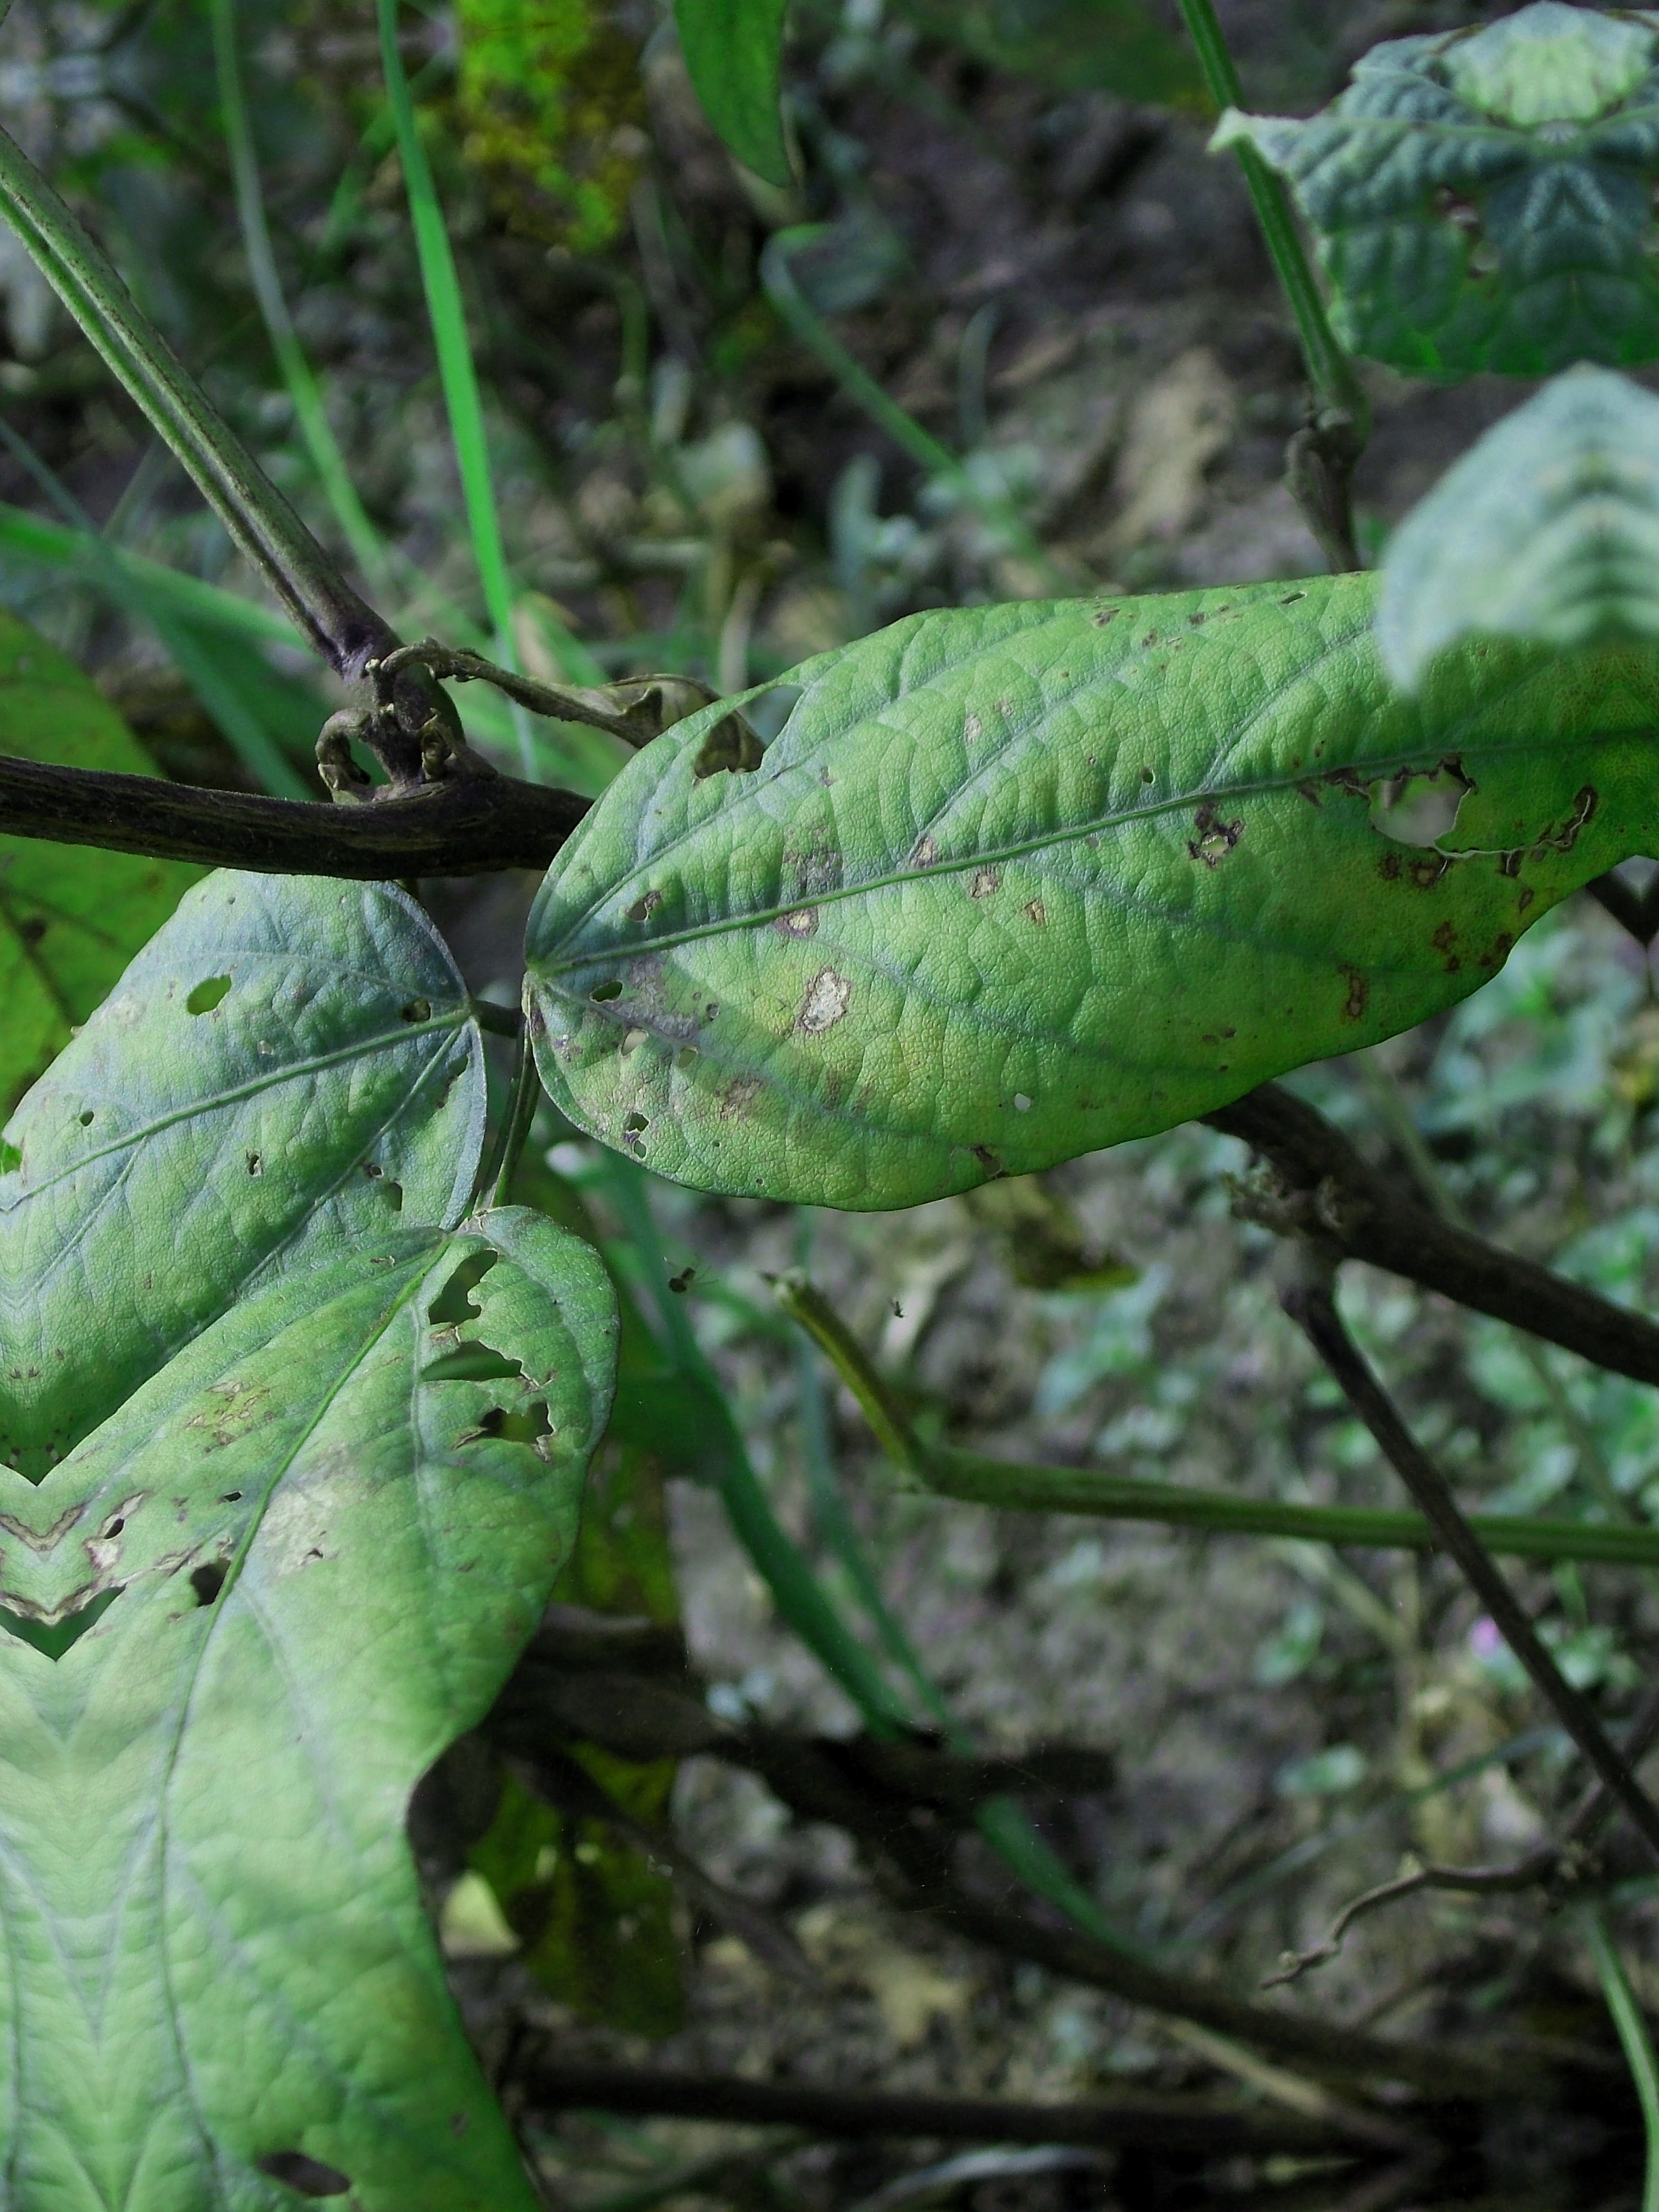
Label: Disease